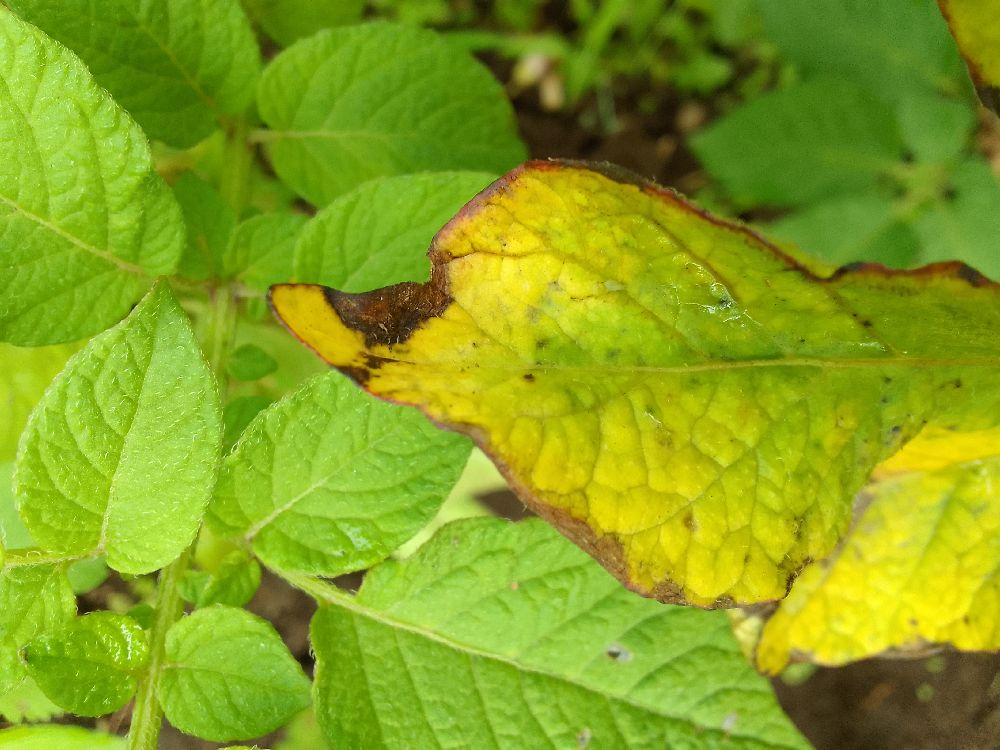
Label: Early blight